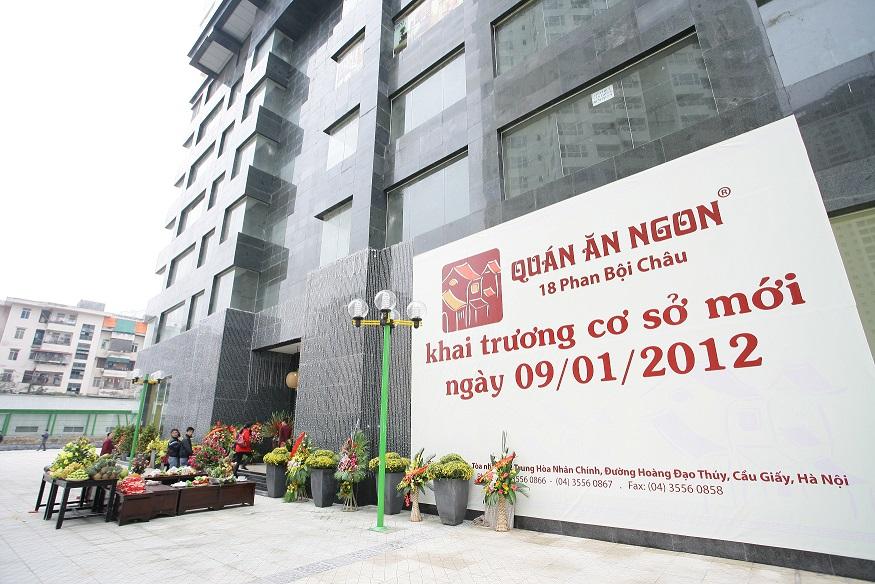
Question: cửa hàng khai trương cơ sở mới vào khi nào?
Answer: cửa hàng khai trương cơ sở mới vào ngày 09 tháng 01 năm 2012